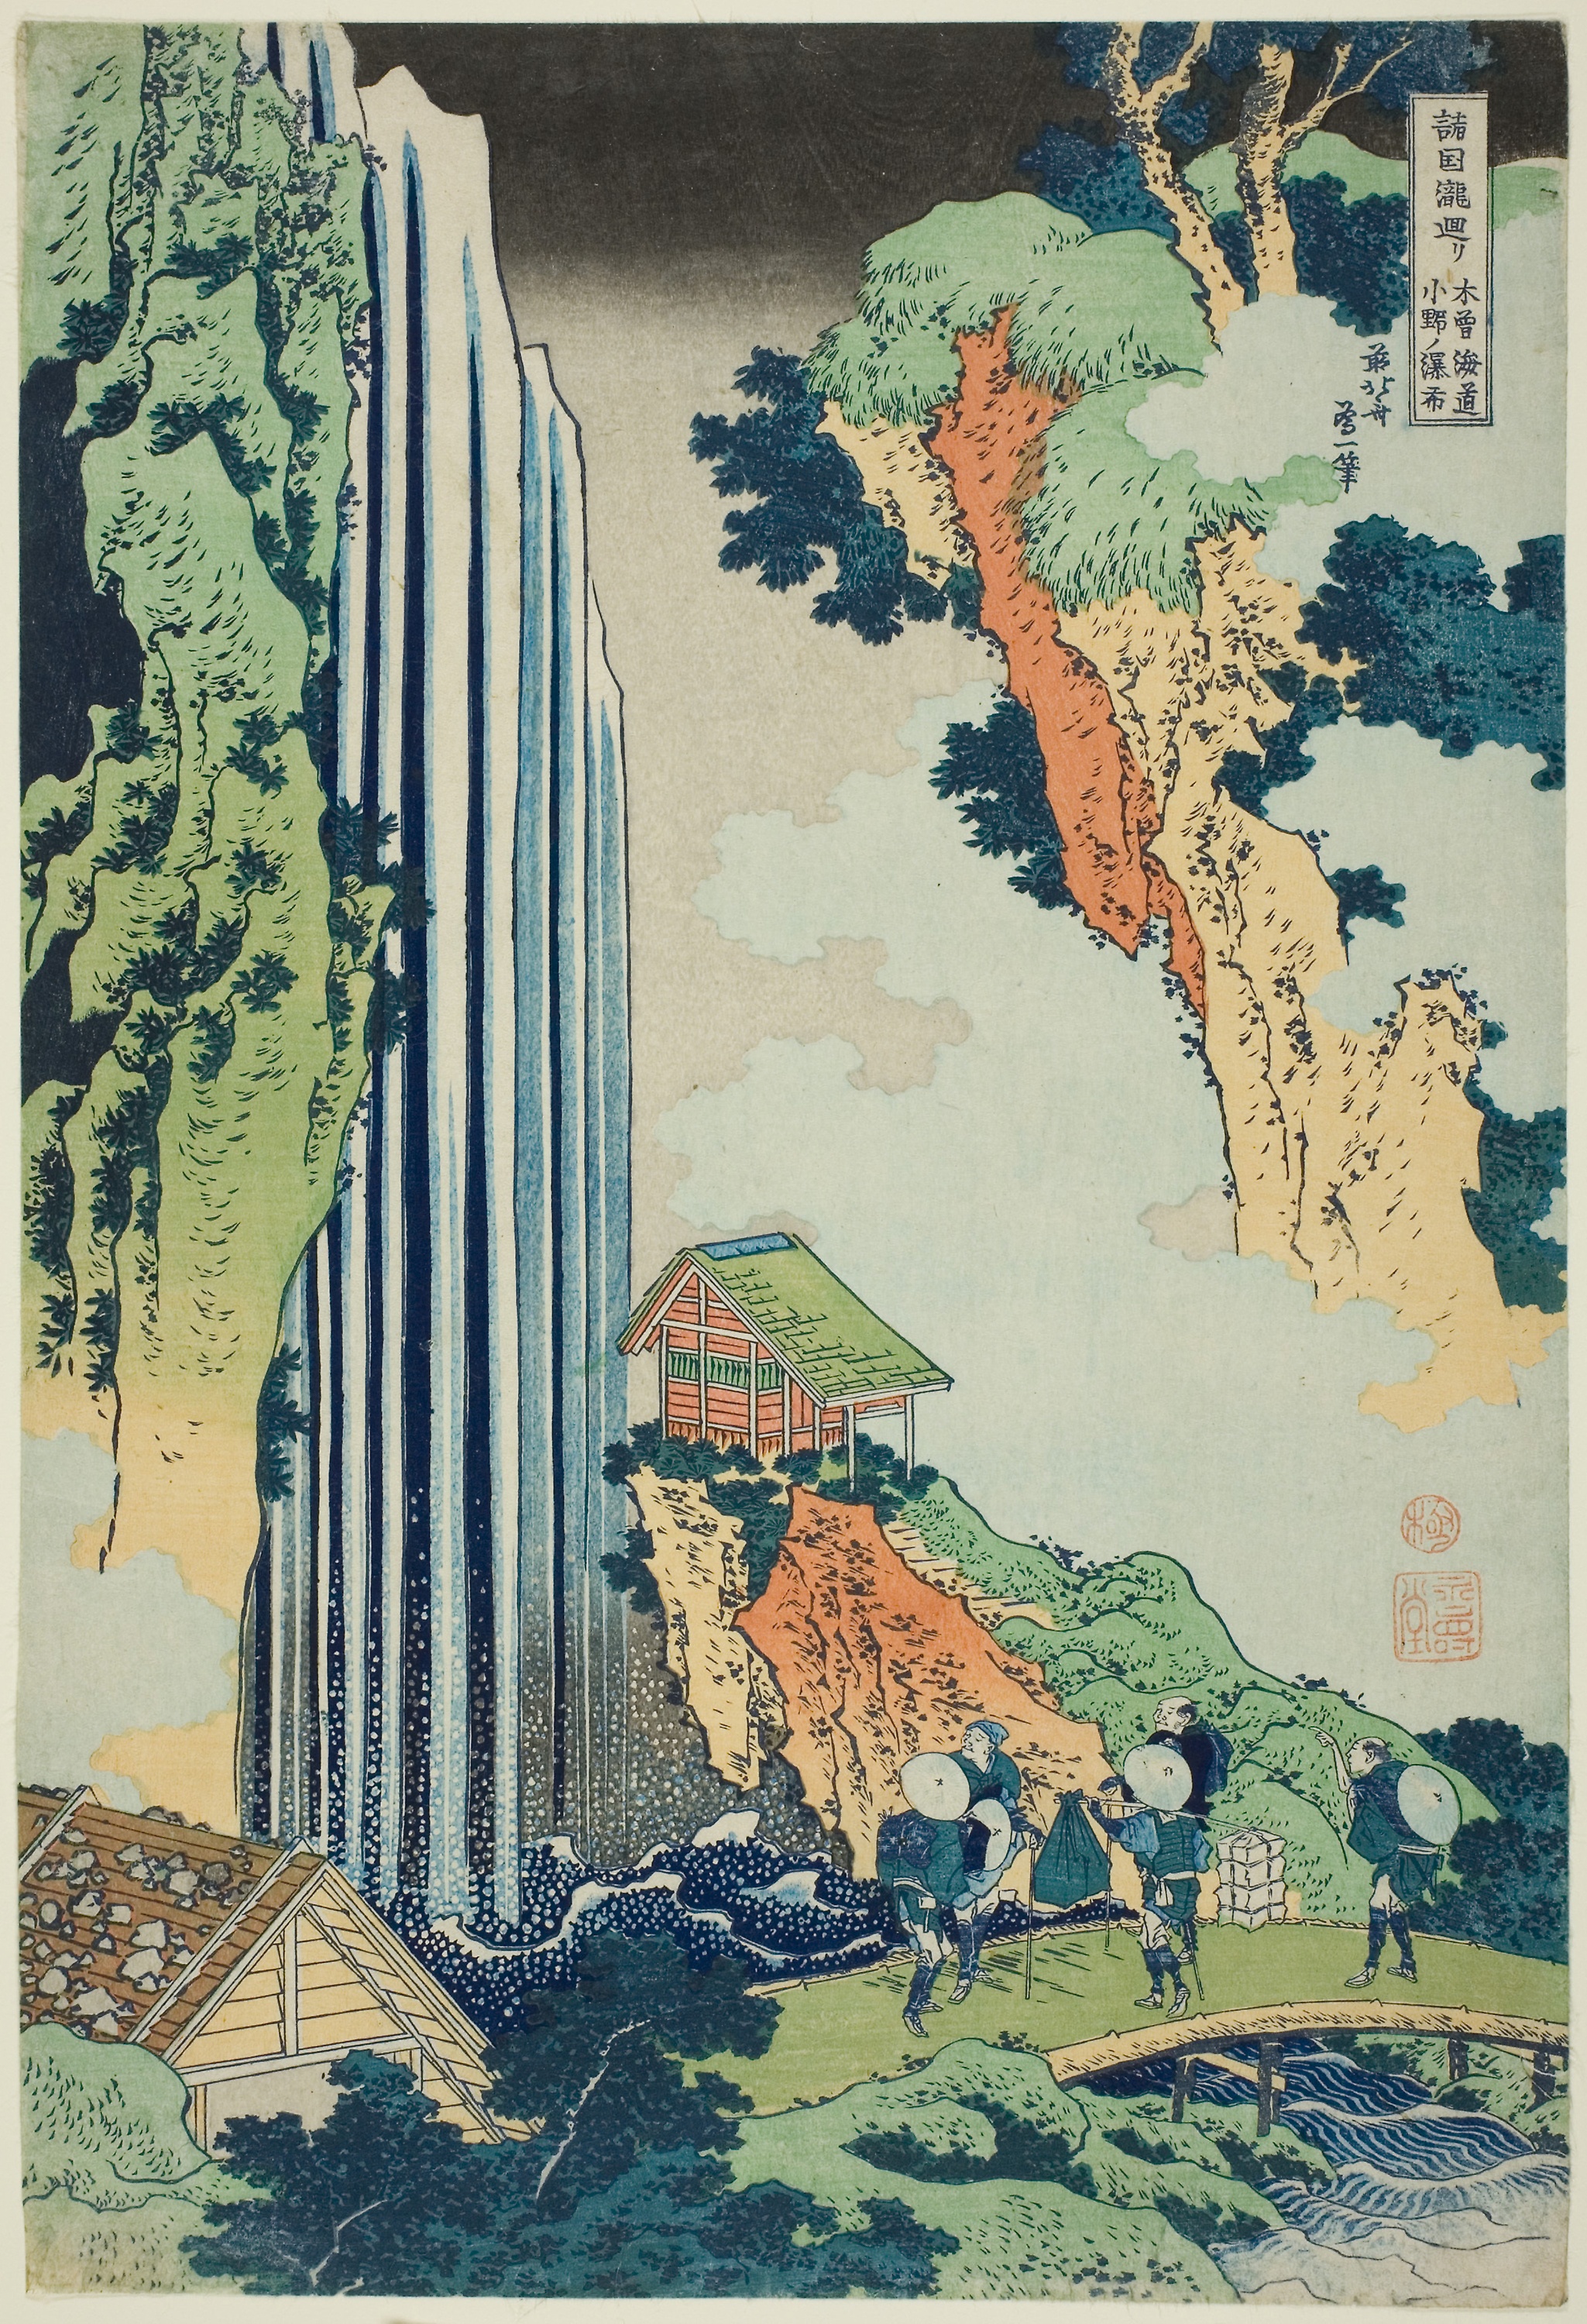
fauna, art, illustration, painting, tree, printmaking